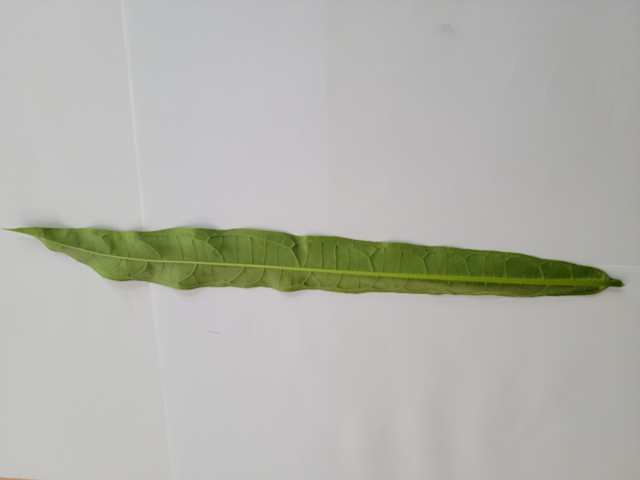
Plant: bamonhati